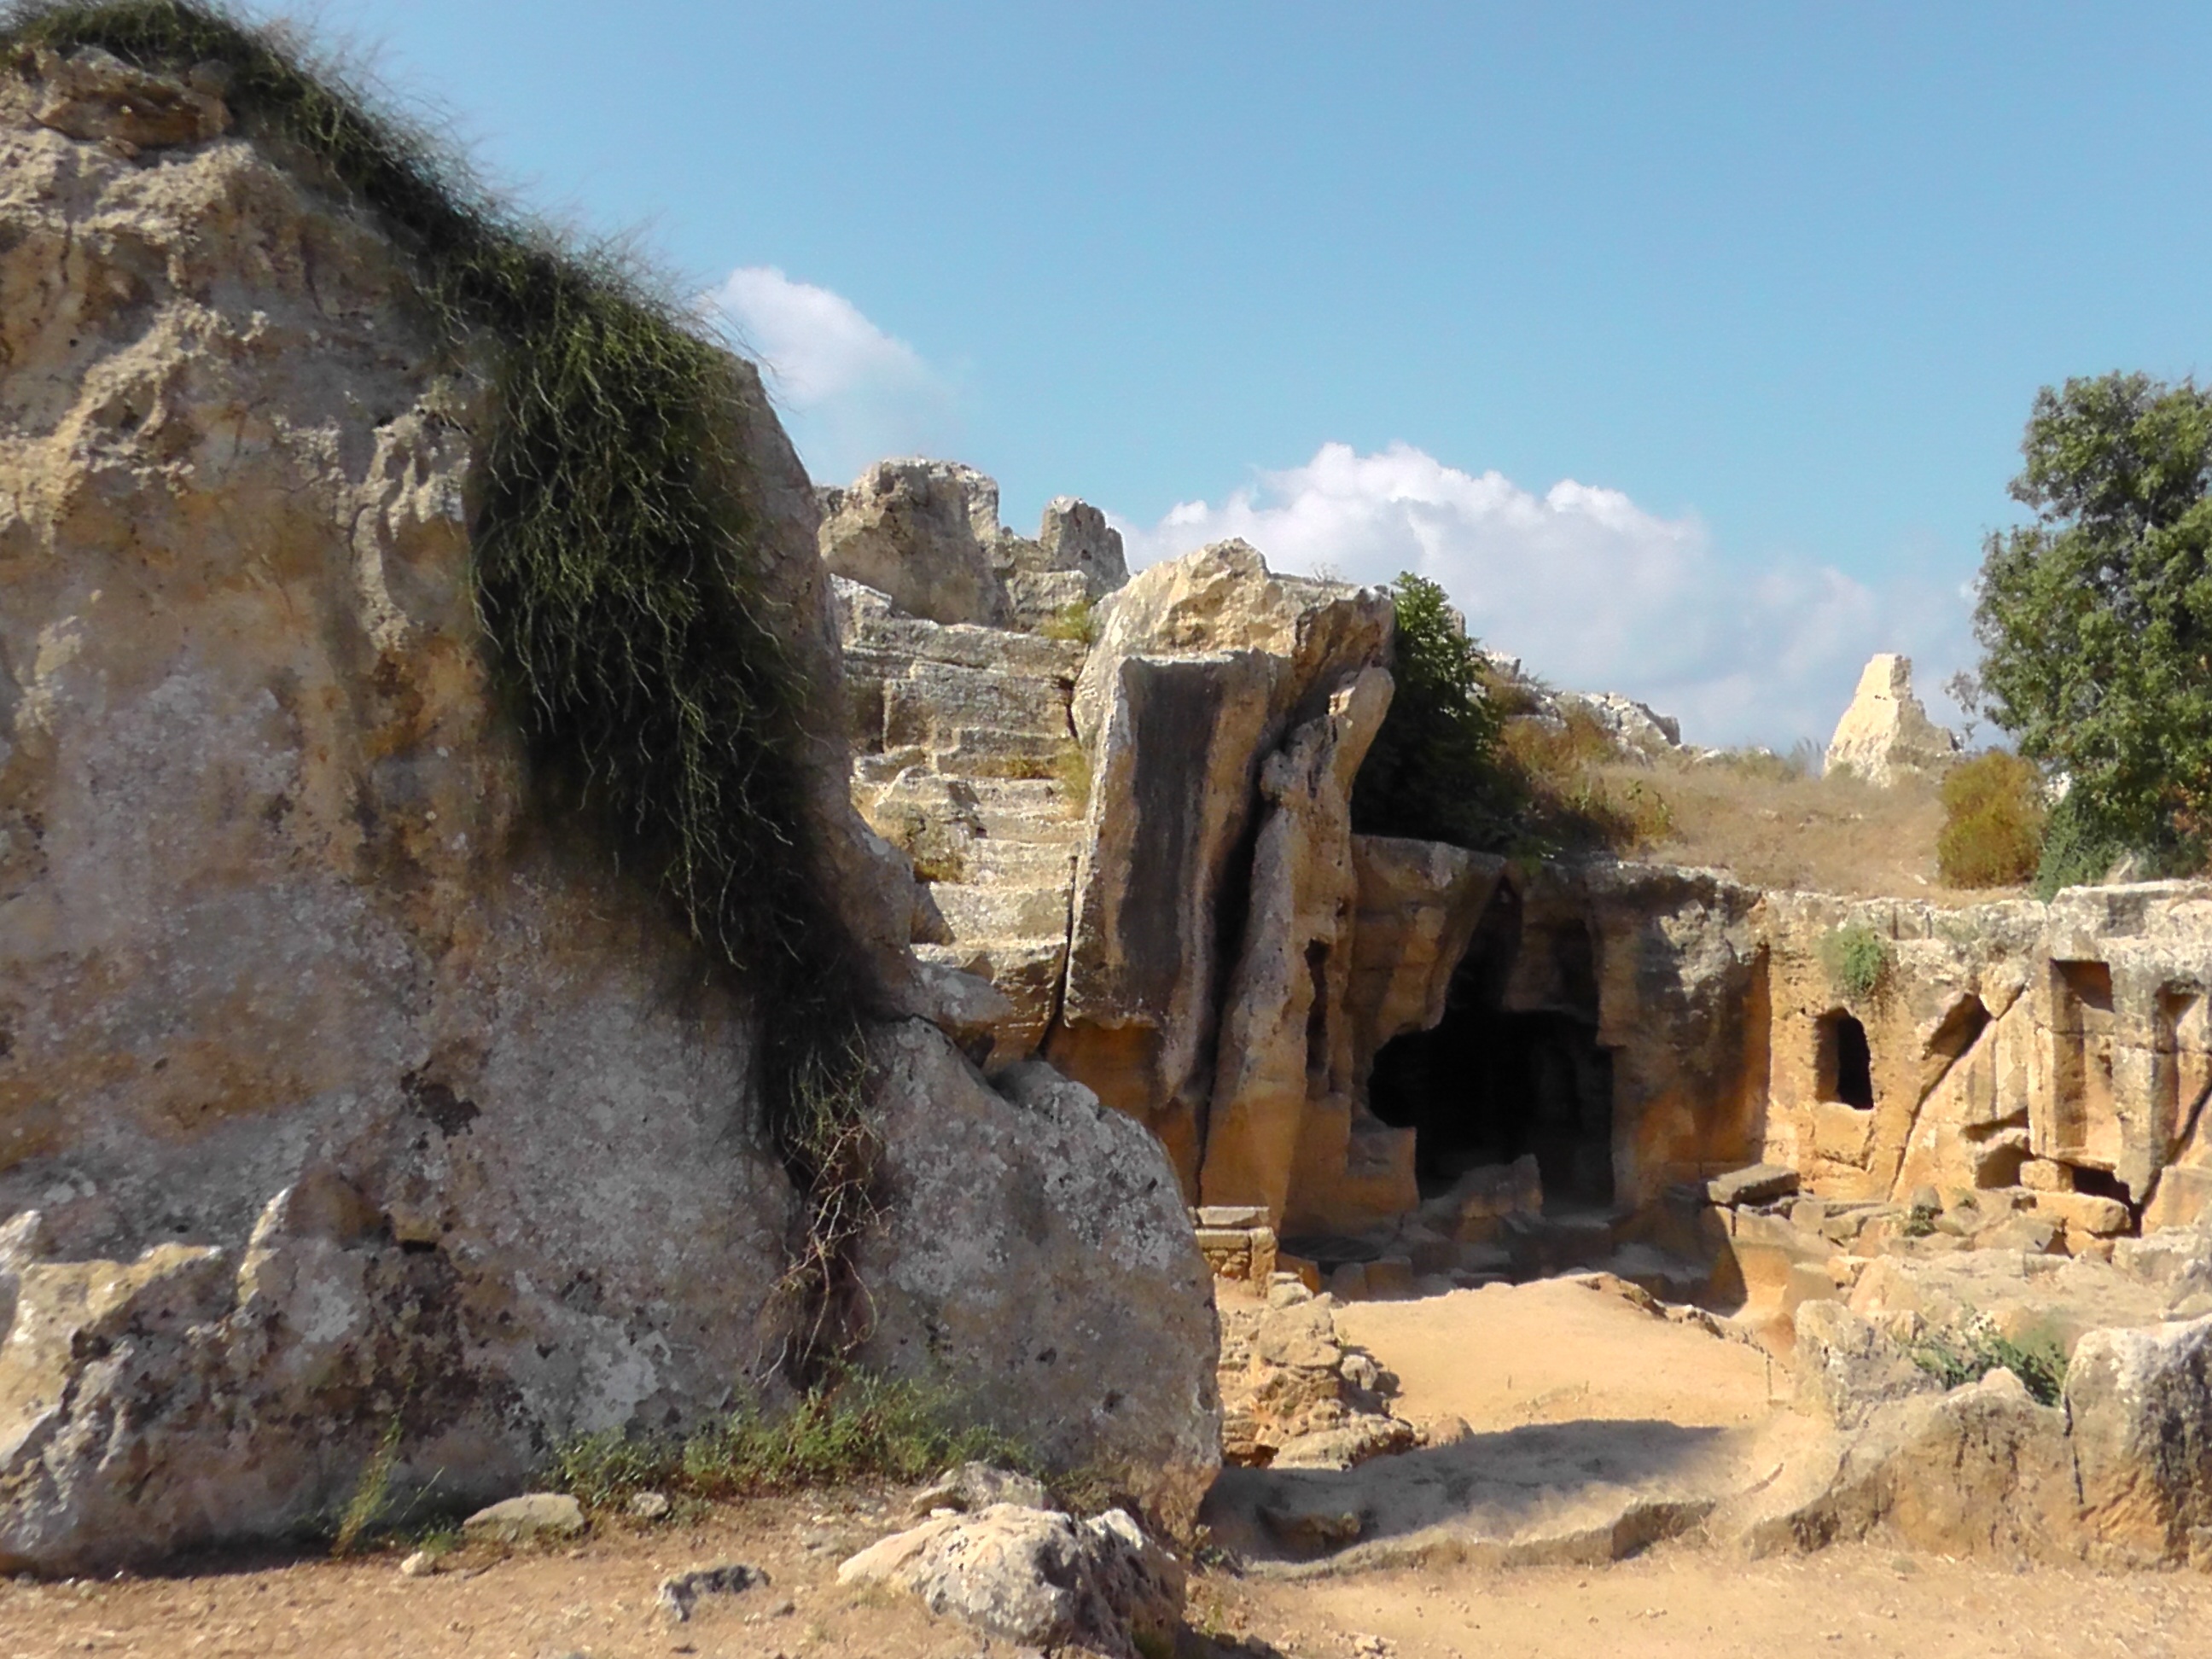
rock, formation, cliff, arch, cave, mediterranean, island, ancient, fortification, terrain, geology, temple, ruins, monastery, cyprus, wadi, acropolis, archaeological site, ancient history